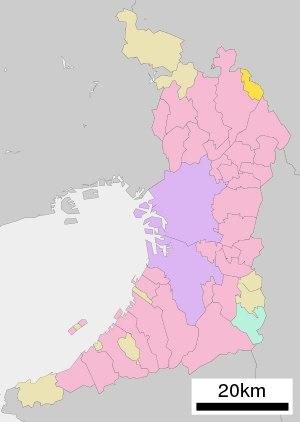
Shimamoto est un bourg du district de Mishima, dans la préfecture d'Osaka au Japon.